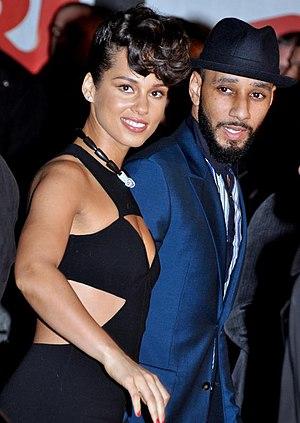
Alicia Keys aux NRJ Music Awards
Swizz Beatz, de son vrai nom Kasseem Dean, né le 13 septembre 1978 dans le Bronx, New York, est un rappeur, producteur, entrepreneur et designer américain. Il est d'origines jamaïcaine, érythréene et porto-ricaine, et créateur du label Full Surface Records. En 2012, des rumeurs le lient à Megaupload comme directeur général avec la complicité d'Universal.